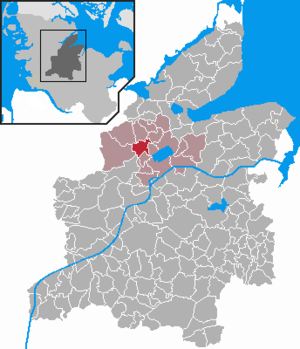
Ahlefeld-Bistensee est une municipalité allemande située dans le land du Schleswig-Holstein et dans l'arrondissement de Rendsburg-Eckernförde. En 2015, sa population est de 496 habitants.